Isabela Madrigal

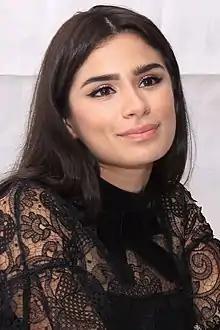
Colombian-American actress Diane Guerrero voices Isabela.

Isabela, according to Howard, is a difficult role to voice. She had to be both amusing and charming, and the ideal Madrigal; however, she also had to be Mirabel's major family adversary. Colombian-American actress Diane Guerrero instantly understood the reason she was cast in the role; she said she somewhat personifies the character. Guerrero grew up watching Disney films and princesses. As a child, she "lived" in the magical fantasy world of Disney. Guerrero yearned to be a princess, but she had no idea what it genuinely meant to be one.